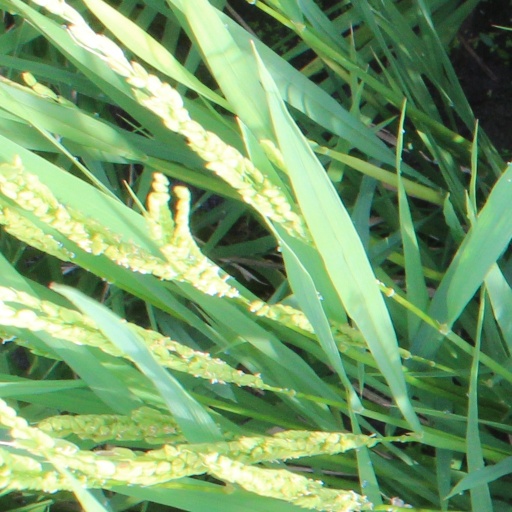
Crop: rice